Question: Please indicate a possible affordance area of the chair that can be used for sitting on
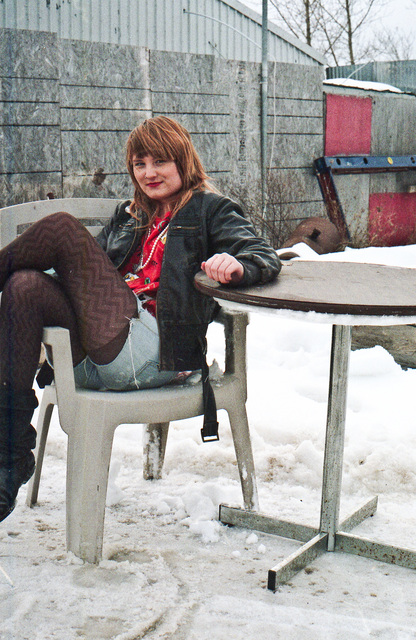
Answer: [68.847, 334.593, 224.156, 400.261]